Chris DeRose (author)

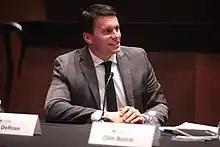
DeRose speaking on a panel at Arizona State University

Christopher M. DeRose is a New York Times bestselling American author, housing and hospitality developer, and former Clerk of the Superior Court of Maricopa County, Arizona. He was formerly a senior litigation counsel for the Arizona Attorney General.